Monumento a la Raza (Mexico City)

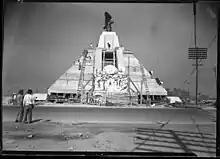
The pyramid as seen from the east side. It is surrounded by several workers and wooden beams.

The construction of the began in 1930. The federal project sponsored the project, and the engineer Francisco Borbolla and the architect Luis Lelo de Larrea designed the complex. Borbolla aimed to reflect the history of Mexico through the monument. The Mexican architect Augusto Petriccioli provided guidance to Lelo de Larrea. It was completed in 1940 and it was inaugurated on 12 October of that year—the .